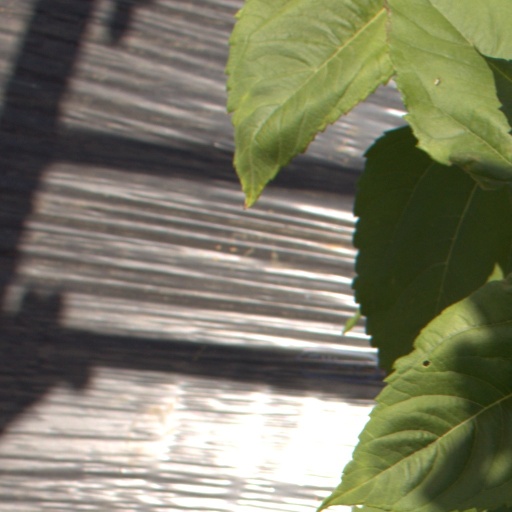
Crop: Jerusalem artichoke